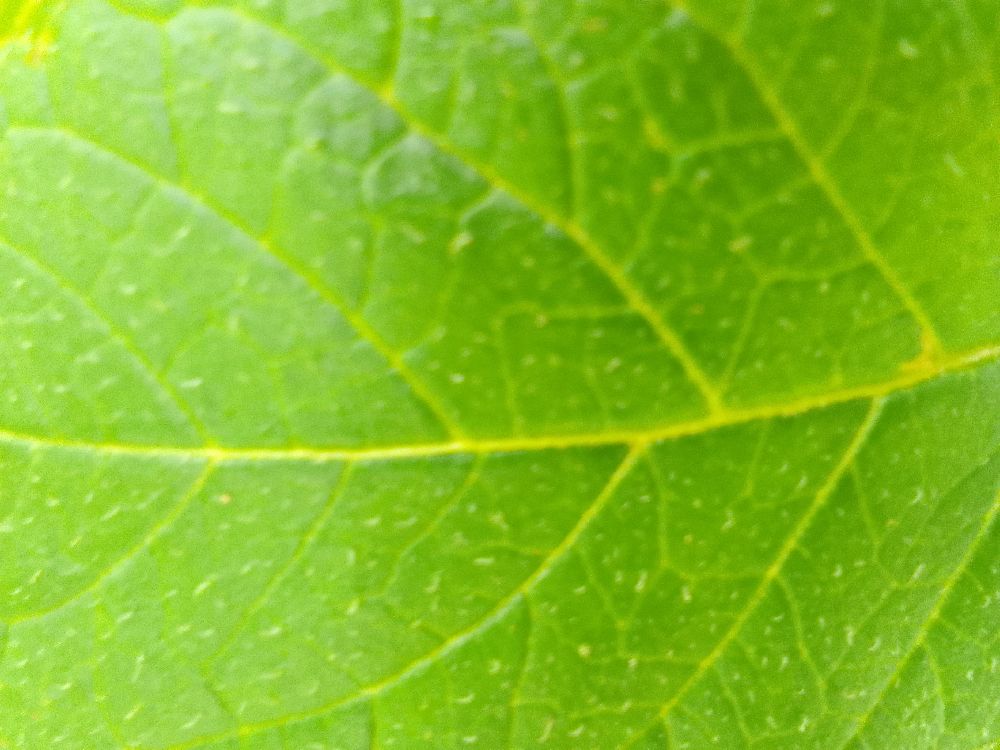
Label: Healthy